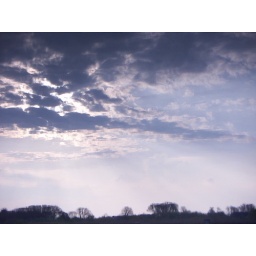
The sky reflected in the calm waters of lake Zobnatica